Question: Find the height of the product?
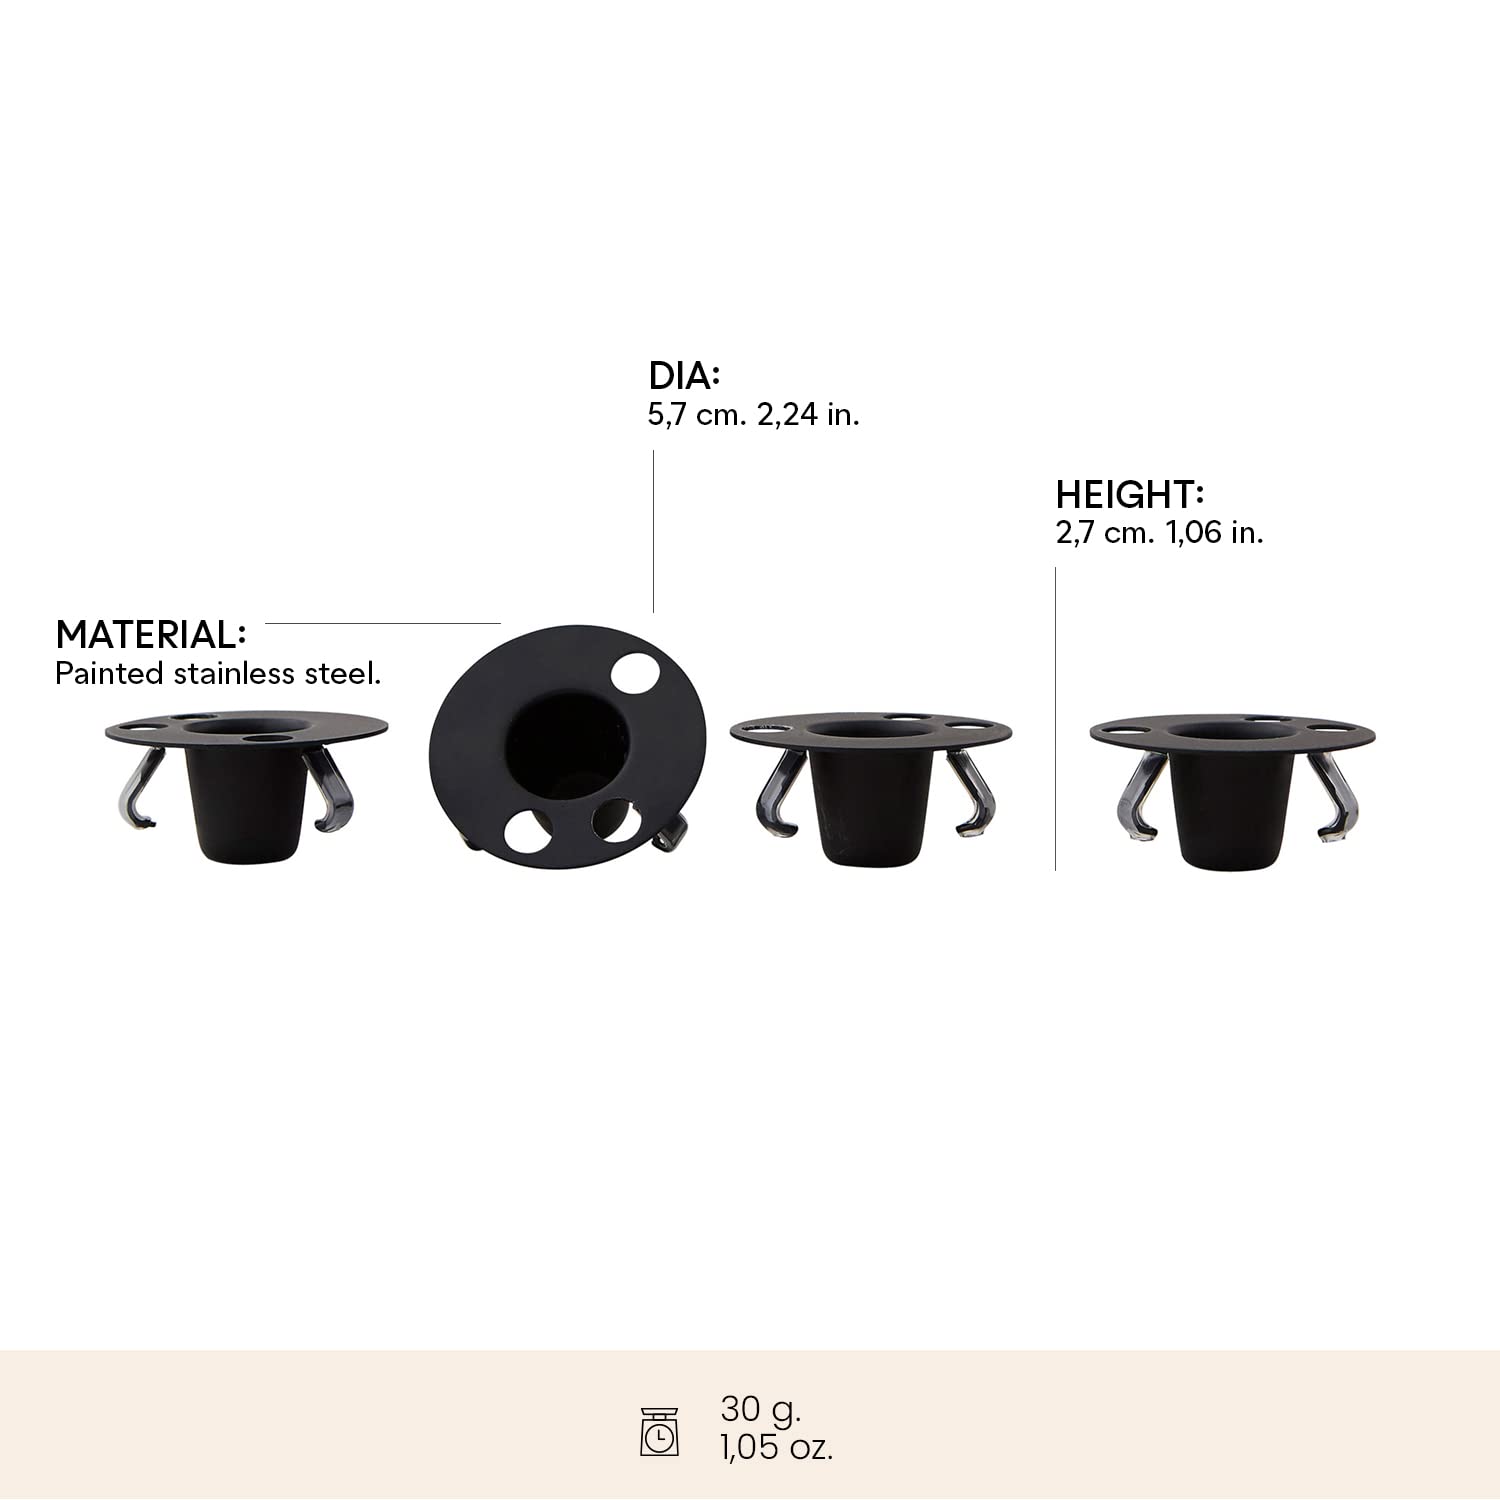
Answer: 5.7 centimetre